Food presentation

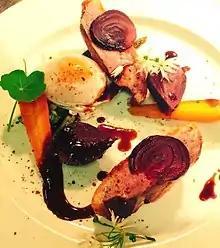
A modern presentation of Irish food: grilled duck breast and venison with a poached egg, carrot, beetroot and wild garlic.

Food presentation is the art of modifying, processing, arranging, or decorating food to enhance its aesthetic appeal.